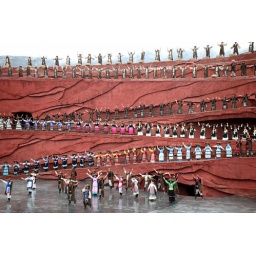
open air theater beneath the snow mountain of Hwang Long